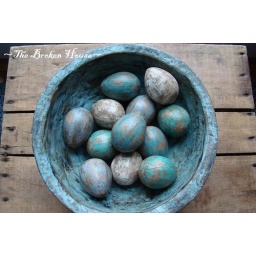
blue eggs in paper mache bowl